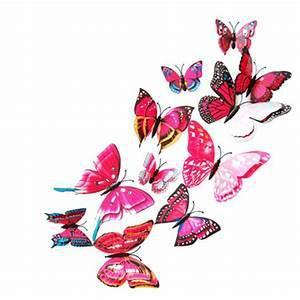
butterfly